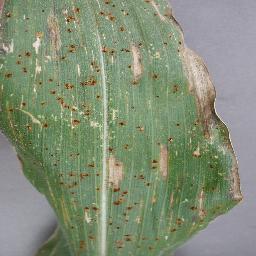
Label: Corn_(Maize)___Gray_Leaf_Spot_(Cercospora)